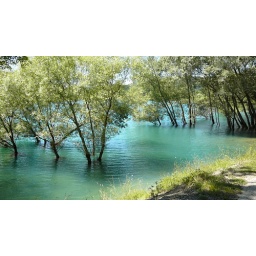
trees are under water...maybe the lake is becoming bigger